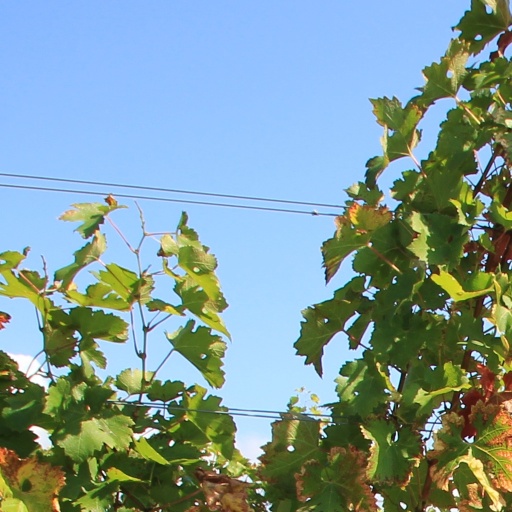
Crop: grape